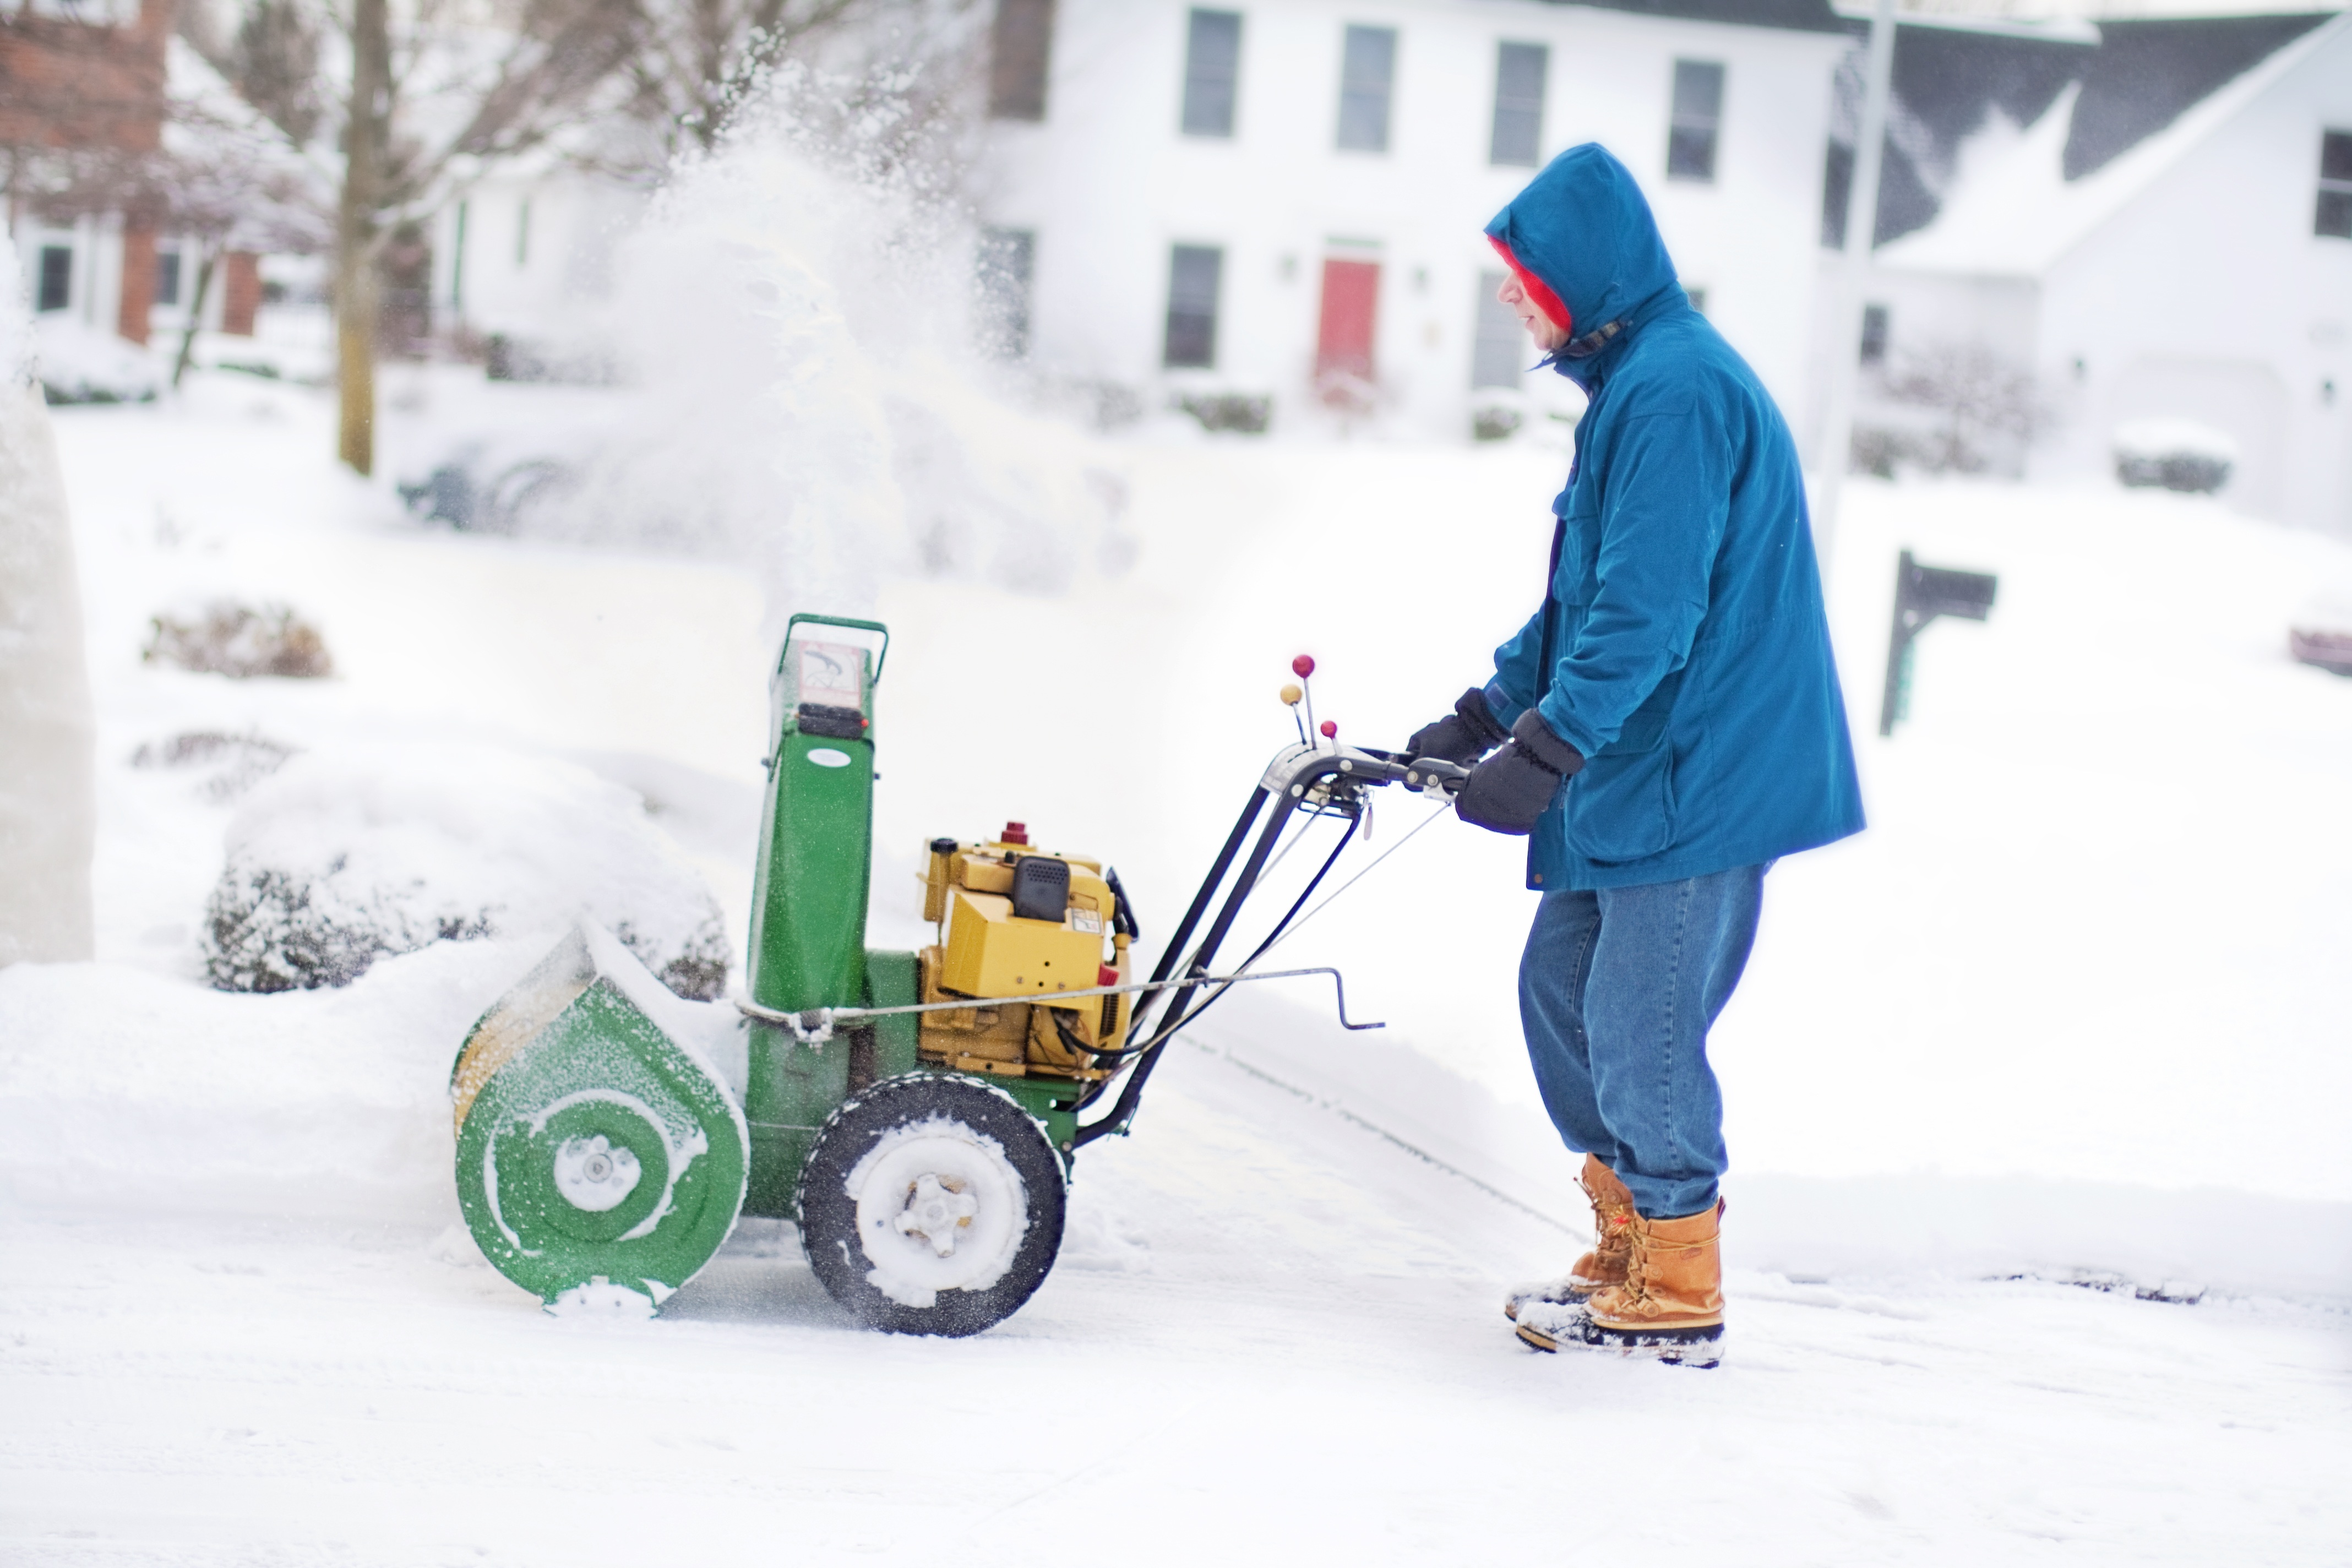
work, man, snow, cold, winter, tool, weather, product, blizzard, winter storm, outdoor power equipment, snow removal, snow blower